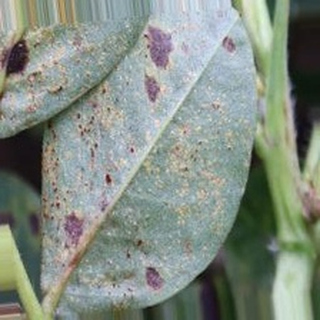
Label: groundnut_rust